Walker-Hooper Site

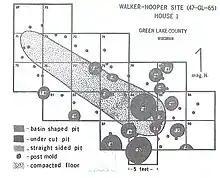
House 1

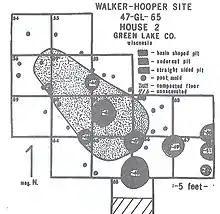
House 2

The 1967 excavations yielded 2 rows of post molds interpreted as palisades; 2 oval-shaped houses; sheet middens; and 66 cache and refuse pits containing cultural debris such as pot sherds, lithic debitage and animal bone.